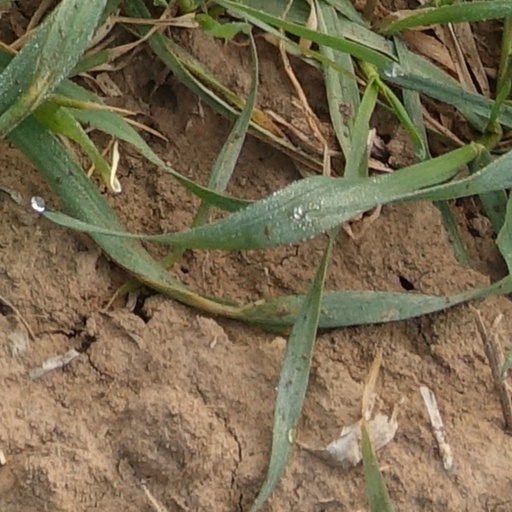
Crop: wheat